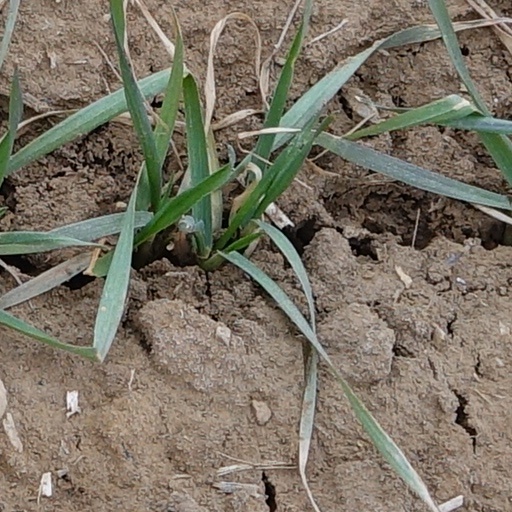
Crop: wheat